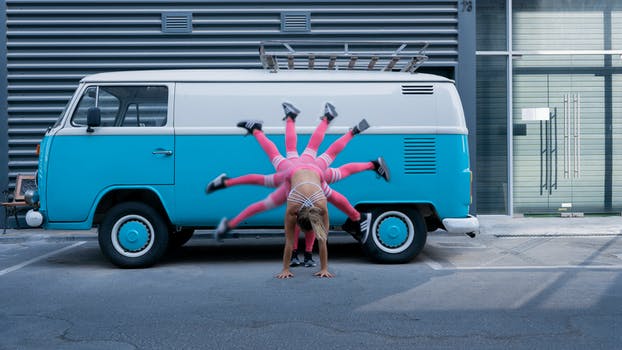
Label: No Watermark